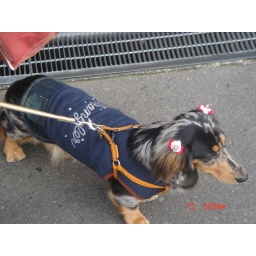
dog in dress